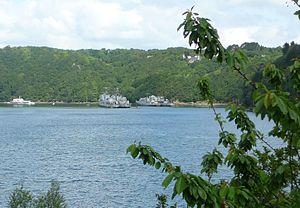
L'Aulne et le cimetière de bateaux de Landévennec
Landévennec [lɑ̃devɛnɛk] est une commune du département du Finistère, dans la région Bretagne, en France. Elle est située à l'embouchure de l'Aulne dans la rade de Brest, à égale distance de Brest et de Quimper. Avec ses 1 385 hectares, Landévennec est la plus petite commune de la presqu'île de Crozon.
Le cimetière des navires de Landévennec est un méandre de l'Aulne, situé à proximité de Landévennec, où sont stockées certaines coques de navires, en particulier de la Marine nationale française, en attente de démantèlement.